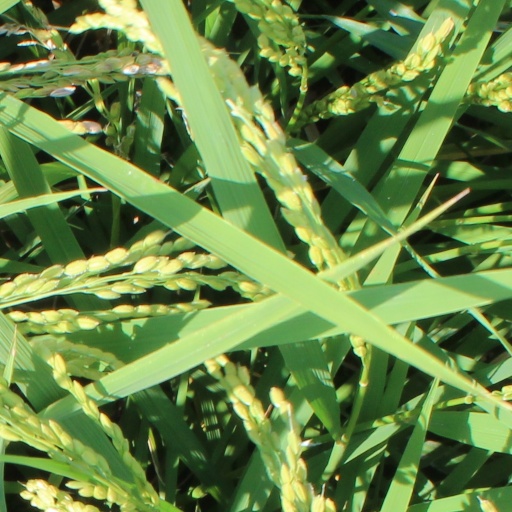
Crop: rice